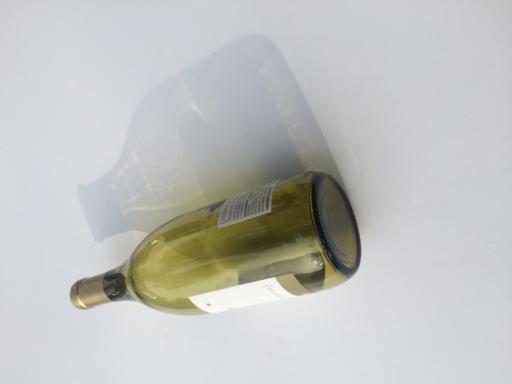
Label: glass